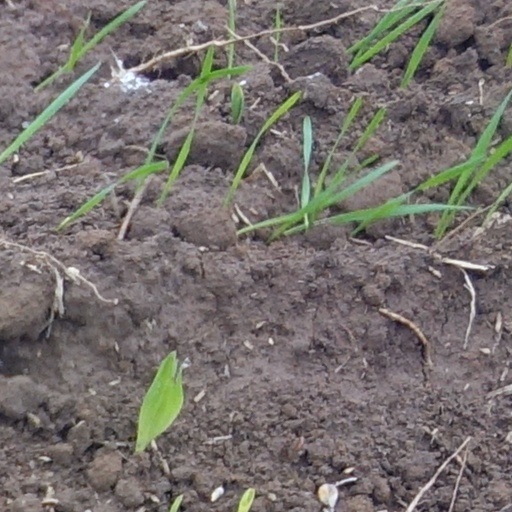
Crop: wheat